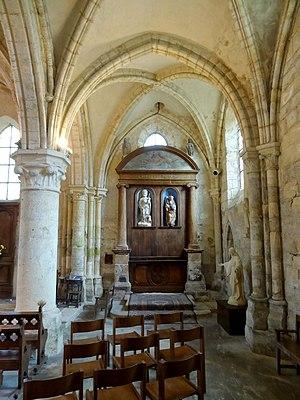
Intérieur de l'église - voir titre.
L'église Notre-Dame-de-l'Assomption est une église catholique paroissiale, située à Gaillon-sur-Montcient, dans les Yvelines, en France. Il s'agit probablement toujours de l'église primitive de la paroisse, qui fut achevée vers le milieu du XIIᵉ siècle, puis agrandie au début du XIIIᵉ siècle. Cette église se caractérise par sa silhouette tassée, qui est imputable au clocher roman en grande partie noyé dans les combles, mais néanmoins dominée par une élégante flèche de pierre, et aussi par le fort déséquilibre entre la nef des fidèles et les parties orientales. En effet, la nef ne compte que deux travées, et n'a jamais possédé de bas-côtés, mais est néanmoins voûtée d'ogives dès sa construction à la fin de la période romane. À l'est, le transept également roman, dont la croisée sert de base au clocher, ainsi que le chœur gothique avec ses deux collatéraux, totalisent neuf travées réparties sur trois vaisseaux. Le chœur était à deux niveaux d'élévation, et dépassait deux fois en hauteur ses chapelles latérales, comme en témoigne toujours son chevet avec deux triplets superposés. Mais ses deux voûtes étaient insuffisamment contrebutées, et n'ont pas résisté au temps.